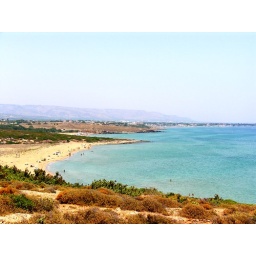
Vista sul mare e della spiaggetta antistante Eloro - View on the Eloro beach and the sea in Vendicari, Sicily.